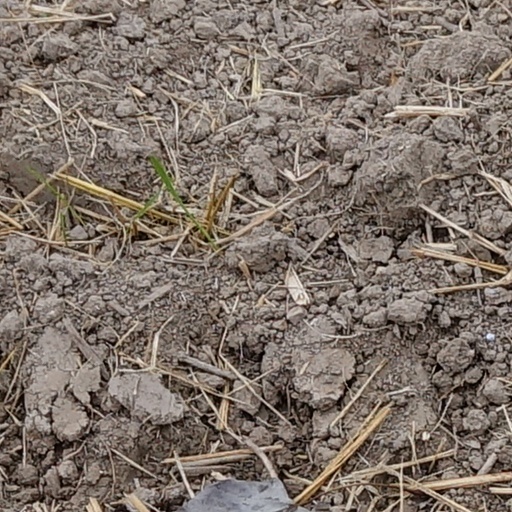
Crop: wheat